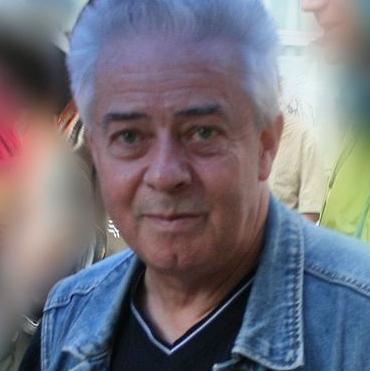
Age: 64